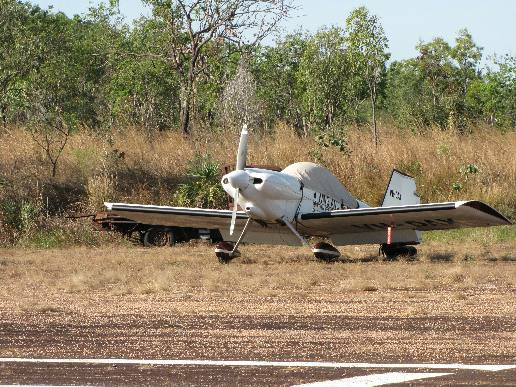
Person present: No